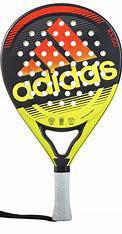
Brand: adidas
Model: 100